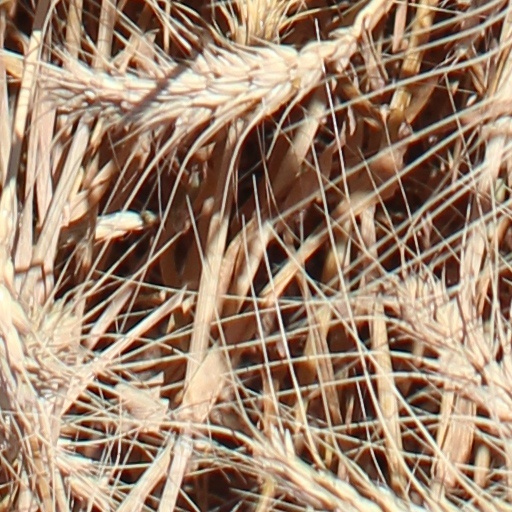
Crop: wheat